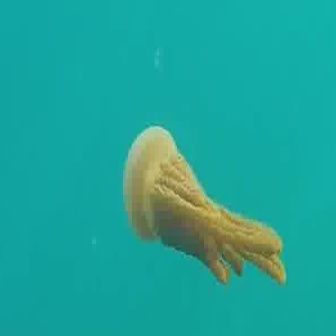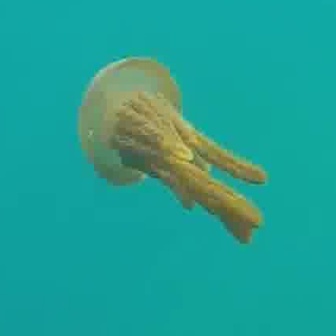
  Please identify the target specified by the bounding box [121,123,285,287] in the first image and locate it in the second image. Return the coordinates in [x_min,y_min,x_max,y_max] format.
Answer: [74,53,261,241]